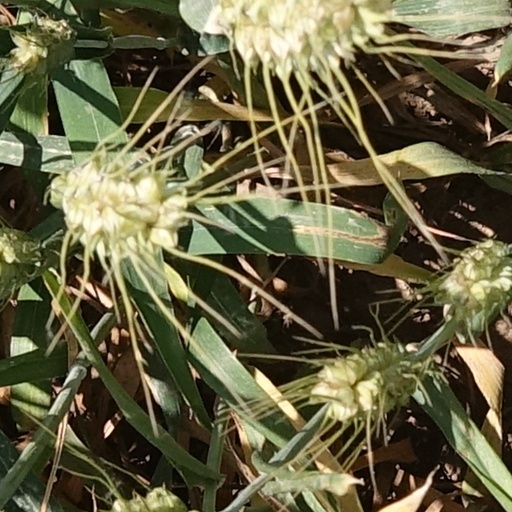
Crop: wheat